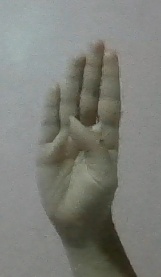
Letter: kaaf